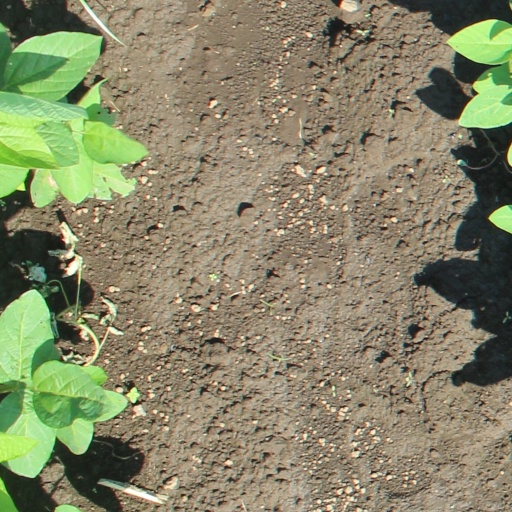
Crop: soybean